William H. Whyte

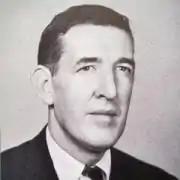

William Hollingsworth "Holly" Whyte Jr. (July 11, 1917 – July 11, 1999) was an American urbanist, sociologist, organizational analyst, journalist and people-watcher. He identified the elements that create vibrant public spaces within the city and filmed a variety of urban plazas in New York City in the 1970s. After his book about corporate culture "The Organization Man" (1956) sold over two million copies, Whyte turned his attention to the study of human behavior in urban settings. He published several books and a film on the topic, including "The Social Life of Small Urban Spaces" (1980).